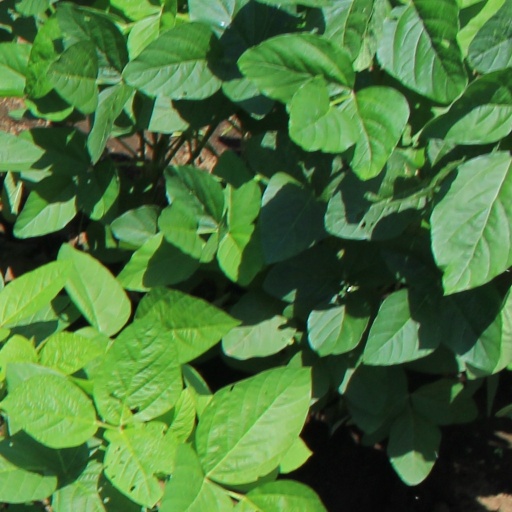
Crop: soybean